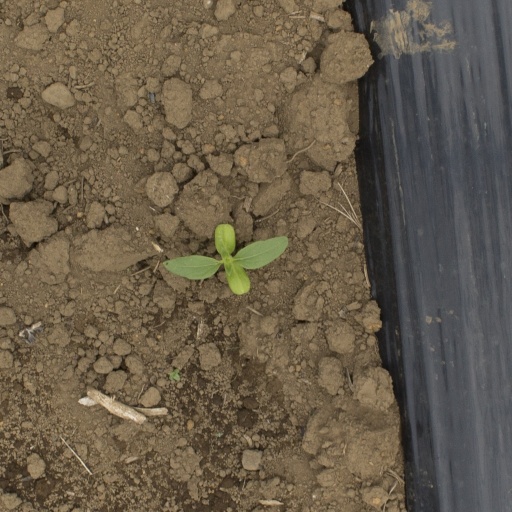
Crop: Jerusalem artichoke